Exception to the Rule

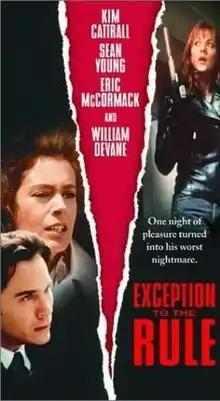
VHS cover

Exception To The Rule is a 1997 Canadian-German erotic thriller film directed by David Winning and stars Kim Cattrall, Eric McCormack, Sean Young and William Devane.